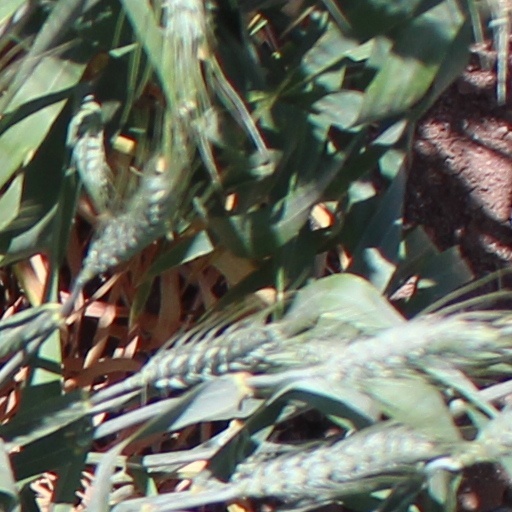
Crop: wheat